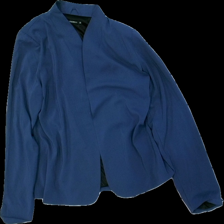
View: front
Type: Jacket
Category: Ladies
Brand: Rut & Circle
Colors: Blue
Material: 100% poly
Cut: Regular
Size: 42
Season: All
Price range: <50
Recommended usage: Reuse